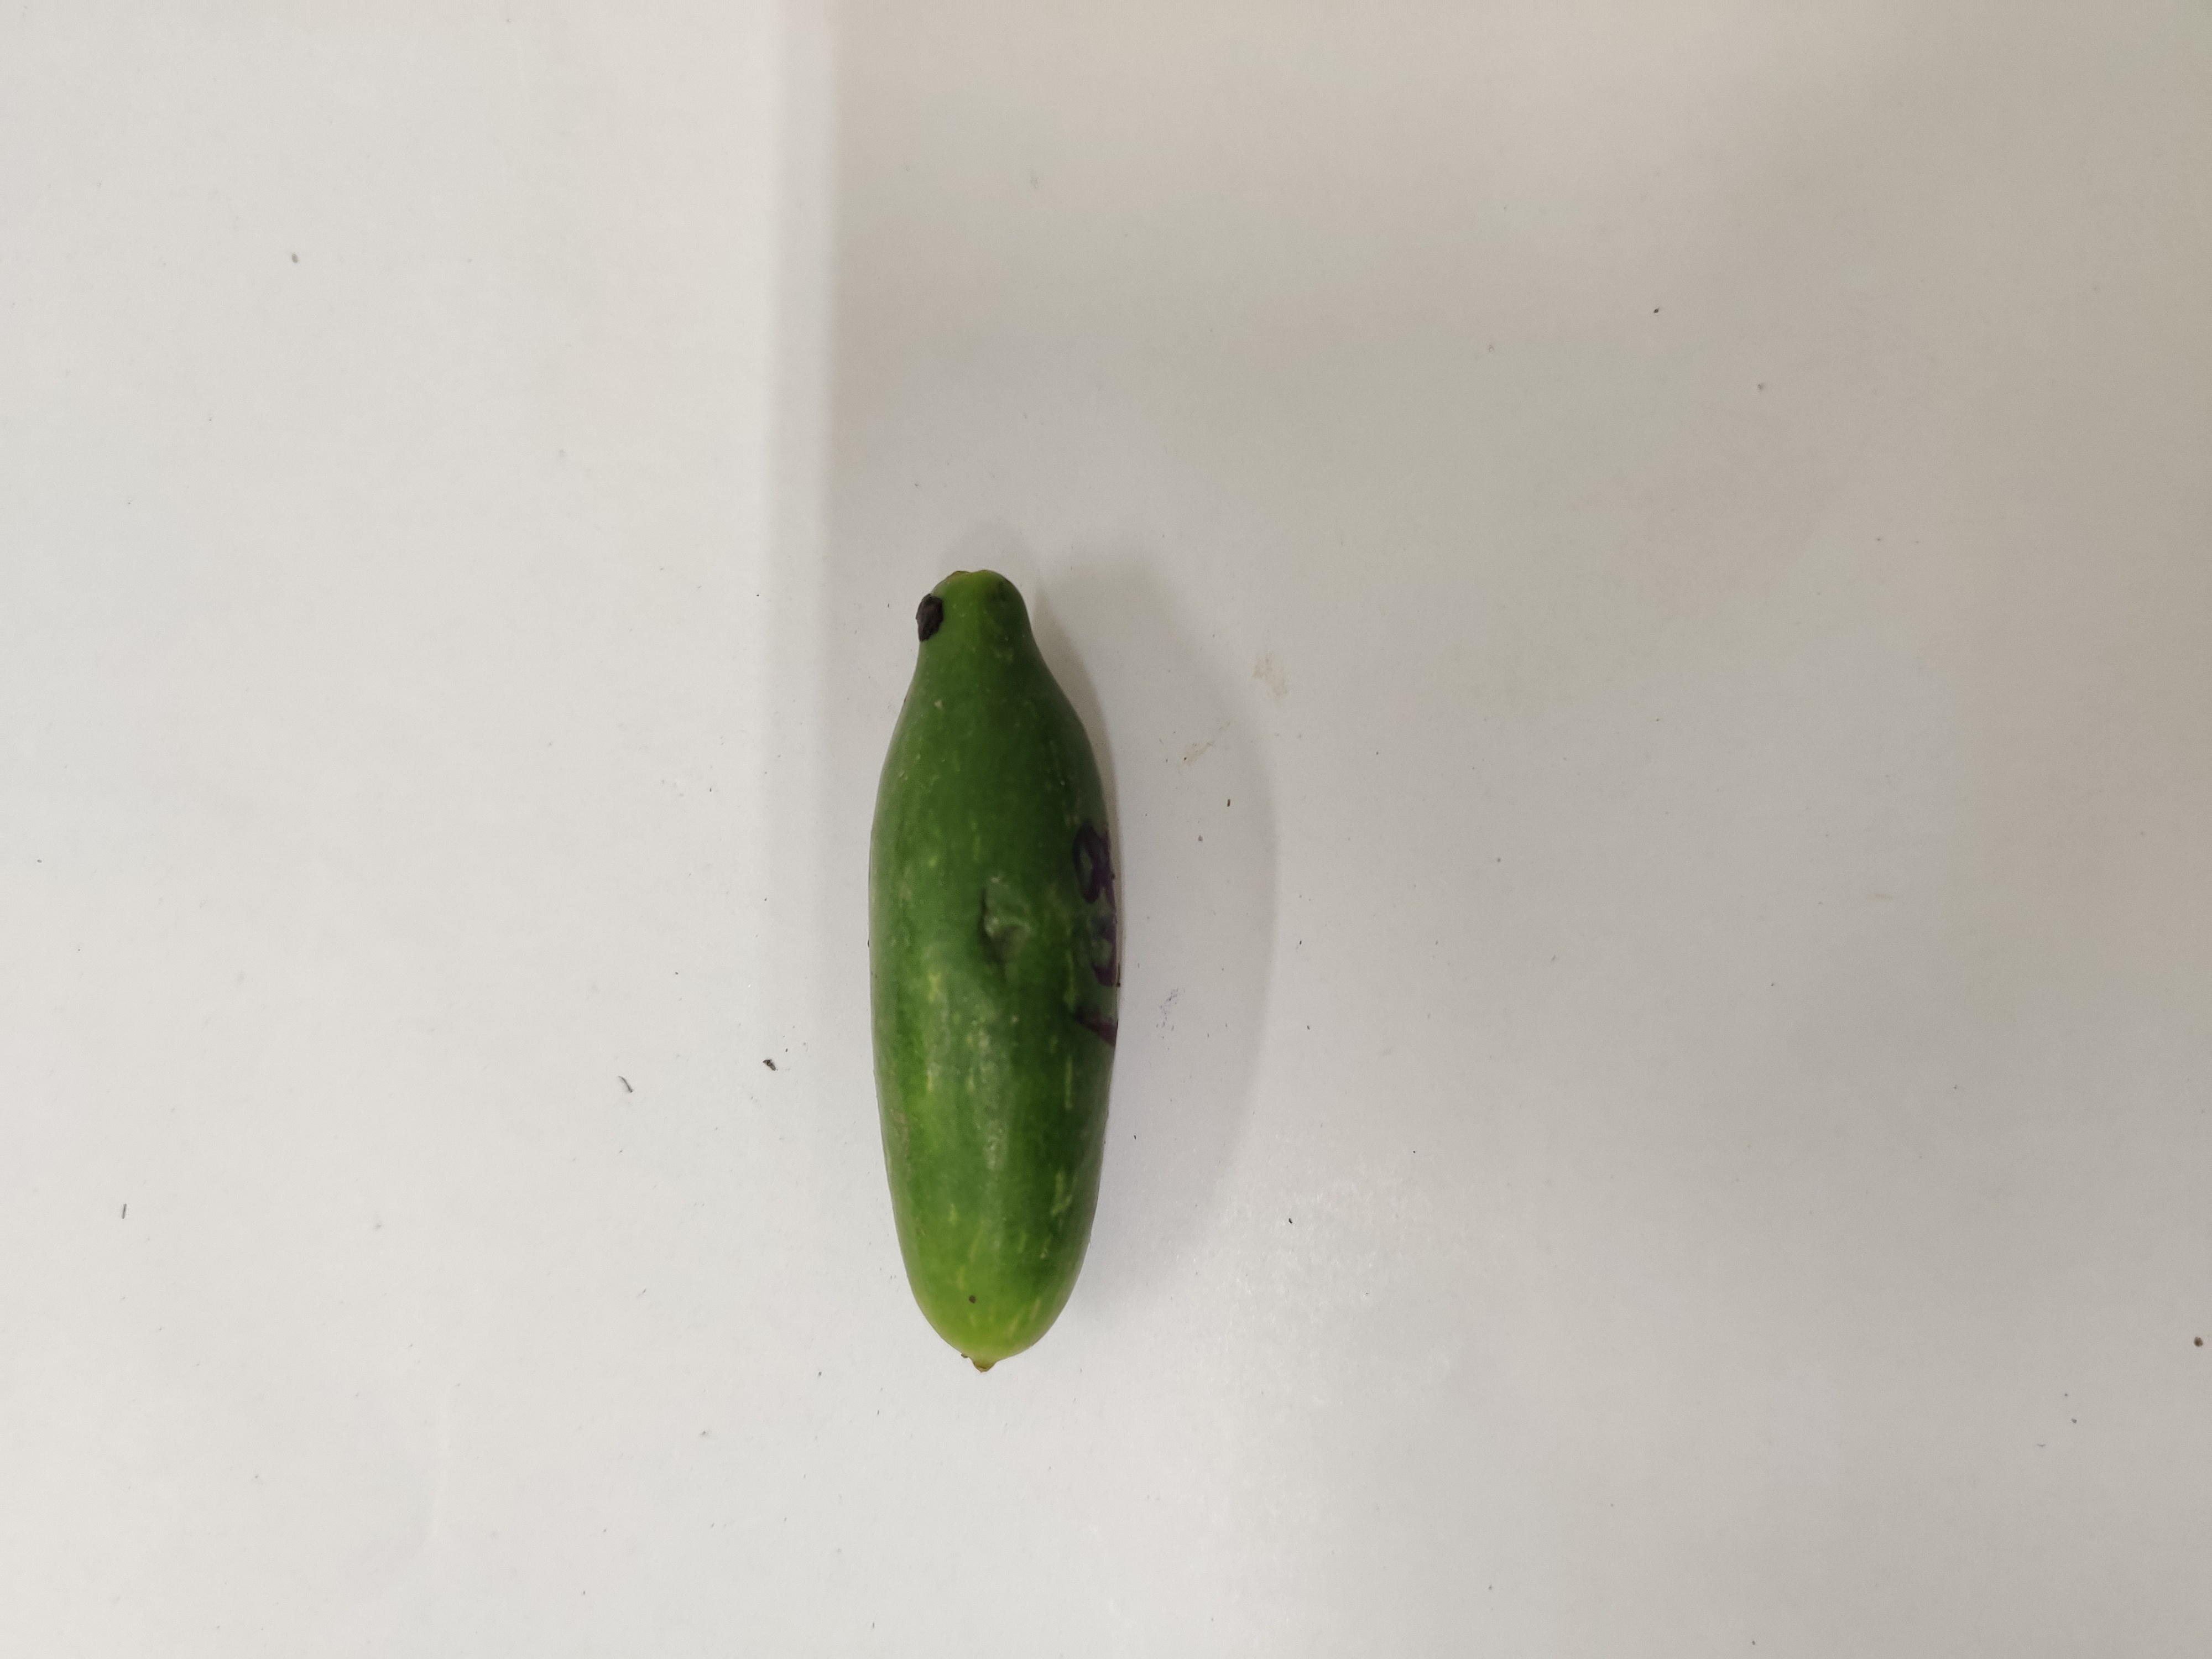
Crop: Ivy Gourd
Condition: Fresh